Haribo

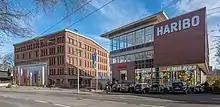
The Haribo Solingen factory in 2021

On 13 December 1920, the company was registered in the commercial register by its founder Johannes Riegel. In 1921, his wife Gertrud Riegel was the company's first employee. According to the company, Riegel's seed capital was a sack of sugar, a copper pot, a marble slab, a stool, a stonewalled stove and a roller. In the same year, he bought a house that was located in the "Kessenich" district of Bonn, on a street called "Bergstraße". The house was Haribo's first production facility.